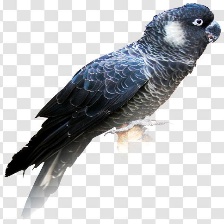
Species: BLACK COCKATO
Scientific name: CALYPTORHYNCHUS LATIROSTRIS
ImageNet parent category: sulphur-crested_cockatoo